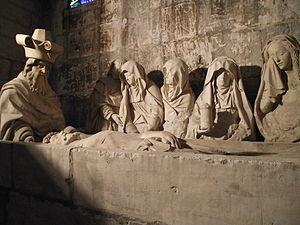
Louviers, Église Notre-Dame, Mise au Tombeau, XVI siècle